QuackShot

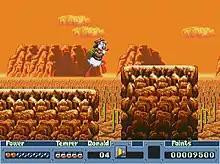
Donald traverses platforms in a level modeled after Mexico. The player's health is signified by the number of hearts in the lower-left corner.

The player, as Donald, ventures through a variety of side-scrolling levels. Generally, each level is divided into an overland part and a dungeon, such as the Maharajah's palace or the temple in which the Great Duck Treasure resides. Although the player may choose any order to play the overland sections, various obstacles prevent the player from entering the dungeons outside a specific order. In addition to this, some levels provide the player with vital clues which solve puzzles needed to progress in later sections. Once Donald has completed the overland section of an area, he may leave by calling his nephews' biplane, and will return to the dungeon entrance of that area if the player chooses to return.